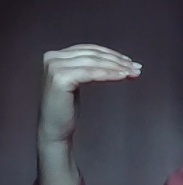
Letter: haa